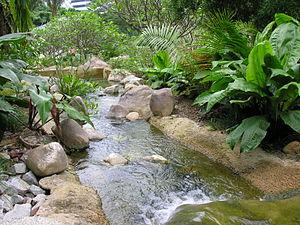
Le Jardin botanique de Singapour est un jardin botanique d'une superficie de 63,7 hectares de la ville de Singapour.